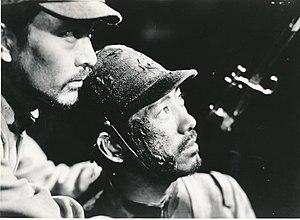
Les Cinq Éclaireurs est un film japonais réalisé par Tomotaka Tasaka, sorti en 1938.
Tomotaka Tasaka, né le 14 avril 1902 et mort le 17 octobre 1974, est un réalisateur et scénariste japonais.